Portland Aerial Tram

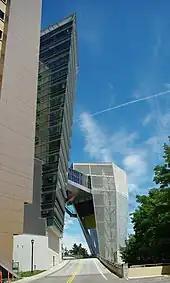
The upper station with OHSU Hospital on the left

Some critics, at the time of construction, cited the tram as an example of corporate welfare for OHSU with limited public benefit. A 2001 study done by OHSU prior to the tram's being designed projected that the tram would have 4,700 riders per day by 2030, with less than one fifth (850) of those being non-OHSU users. While the lower station has easy public access, access to the upper station requires navigating through the OHSU hospital. The Cascade Policy Institute, a local libertarian research group, criticized the project for being "railroaded through the political process by small groups of private interests", and expressed doubt that tram construction would lead to new jobs.